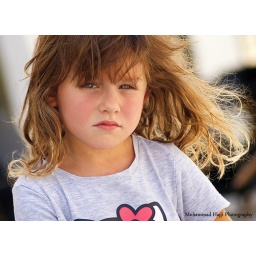
i was see this pretty girl in street and i felt she's wait someone loool